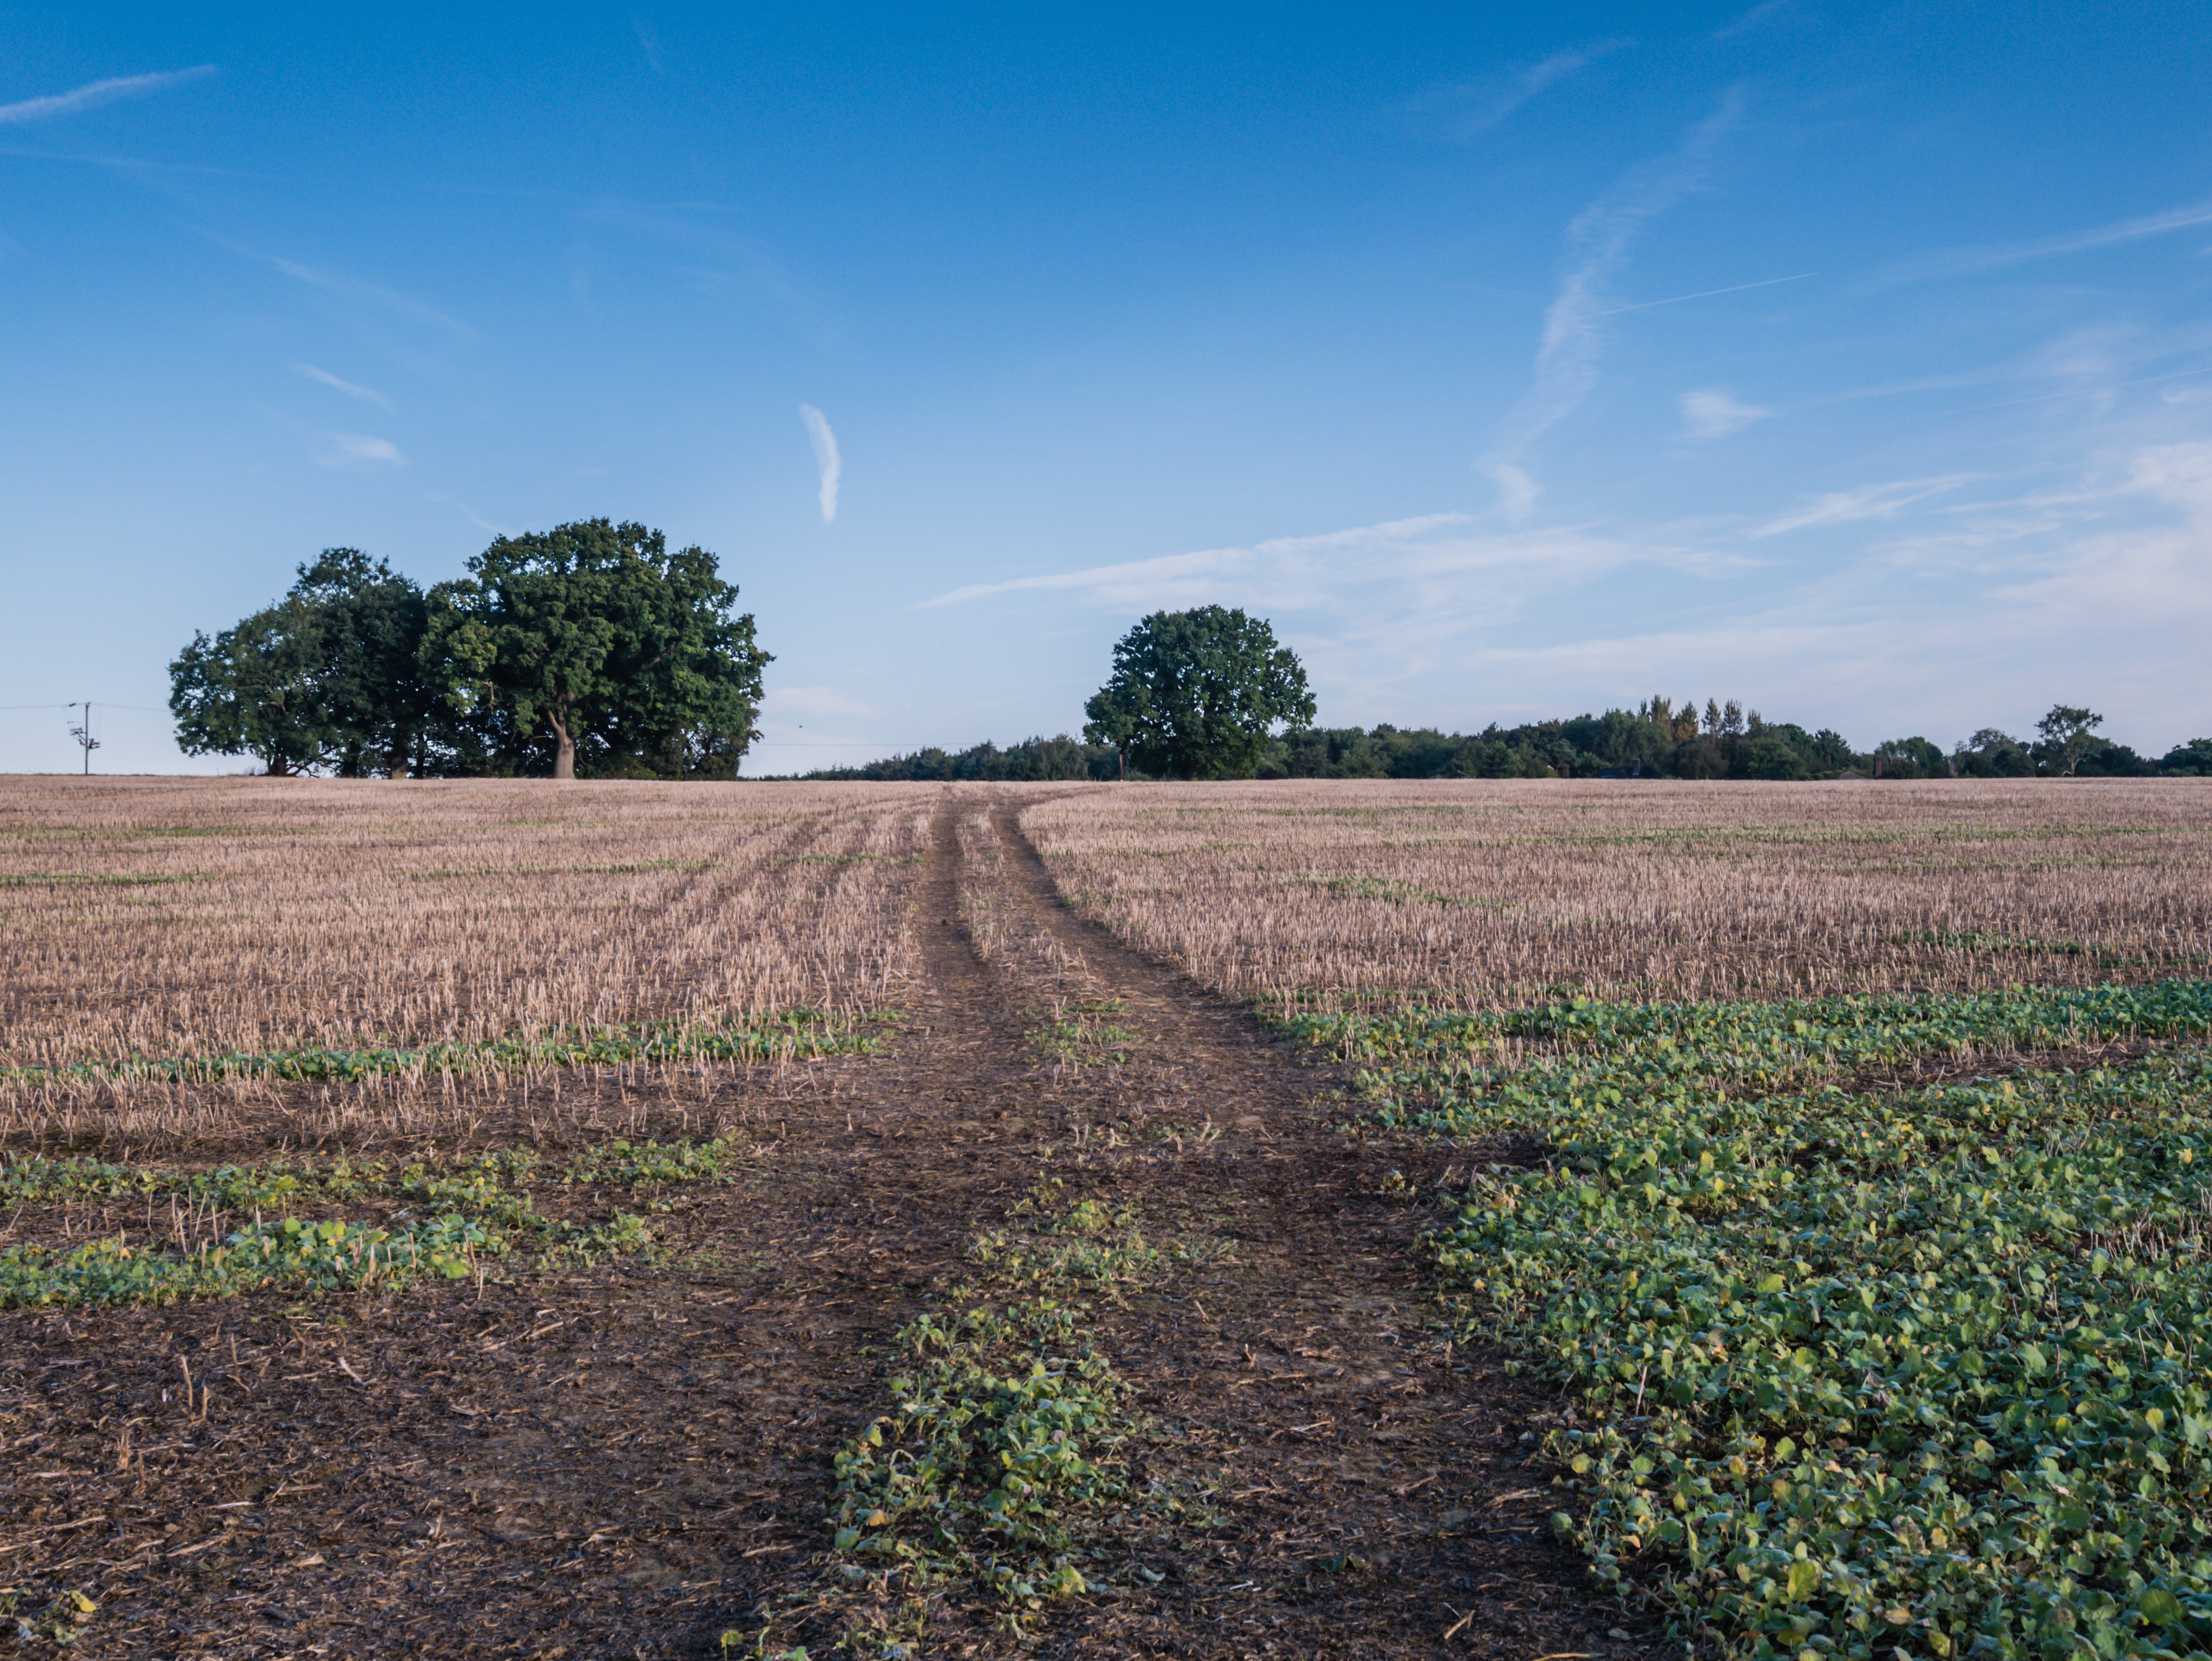
tree, horizon, field, farm, prairie, flower, crop, soil, agriculture, plain, plantation, rural area, grass family